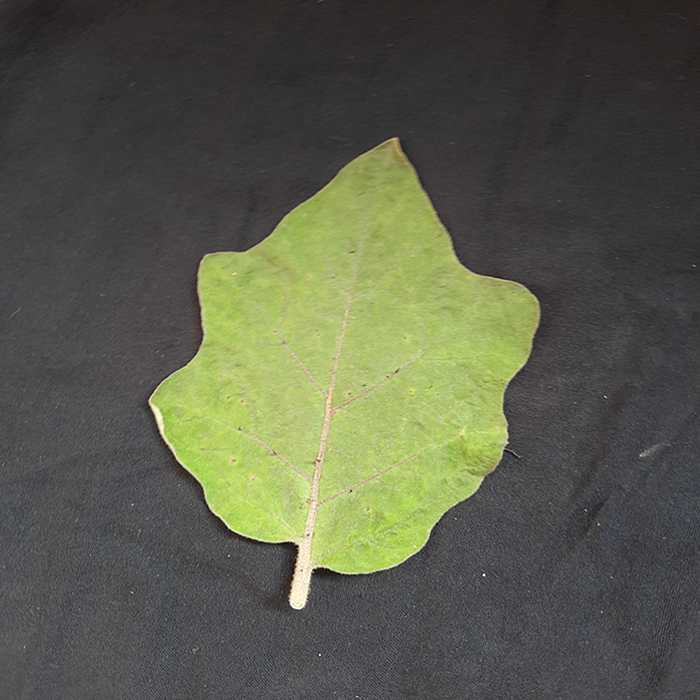
Plant: Eggplant
Label: Eggplant fresh leaf